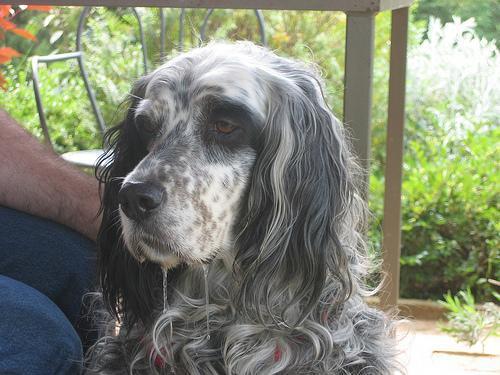
English_setter